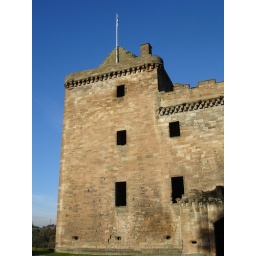
One of the towers of Linlithgow Palace against a vibrant blue sky.